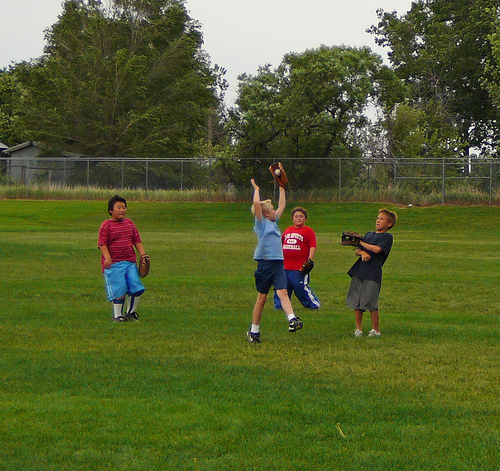
một nhóm những đứa trẻ đang cùng nhau chơi bóng chày ngoài sân